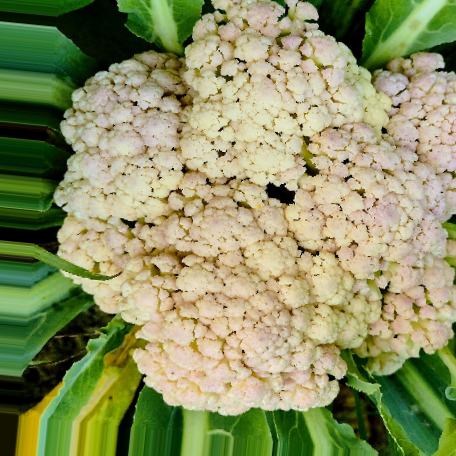
Label: Bacterial spot rot